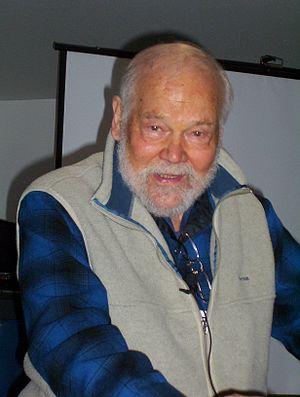
Jay Sterner Hammond, né le 21 juillet 1922 et mort le 2 août 2005, est un homme politique républicain américain. Il est le 4ᵉ gouverneur de l'Alaska entre 1974 et 1982.